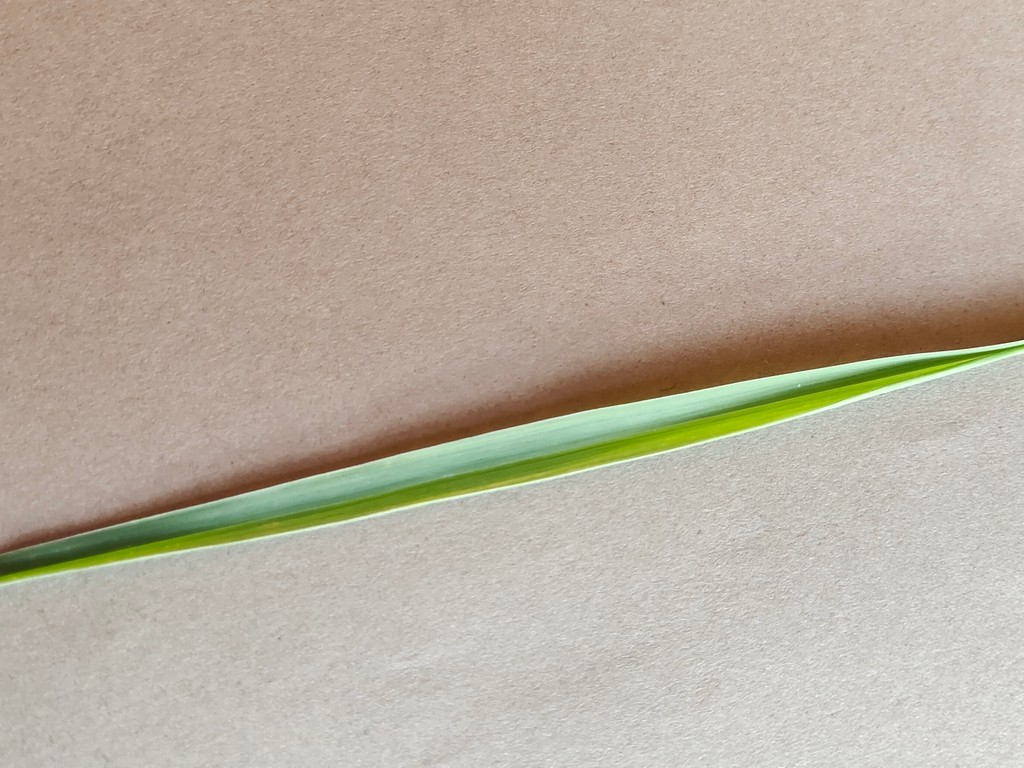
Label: Healthy